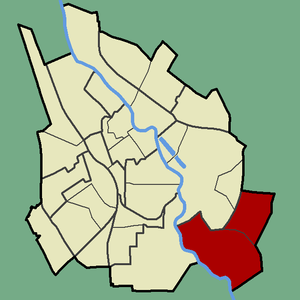
Ihaste est un quartier de Tartu en Estonie.